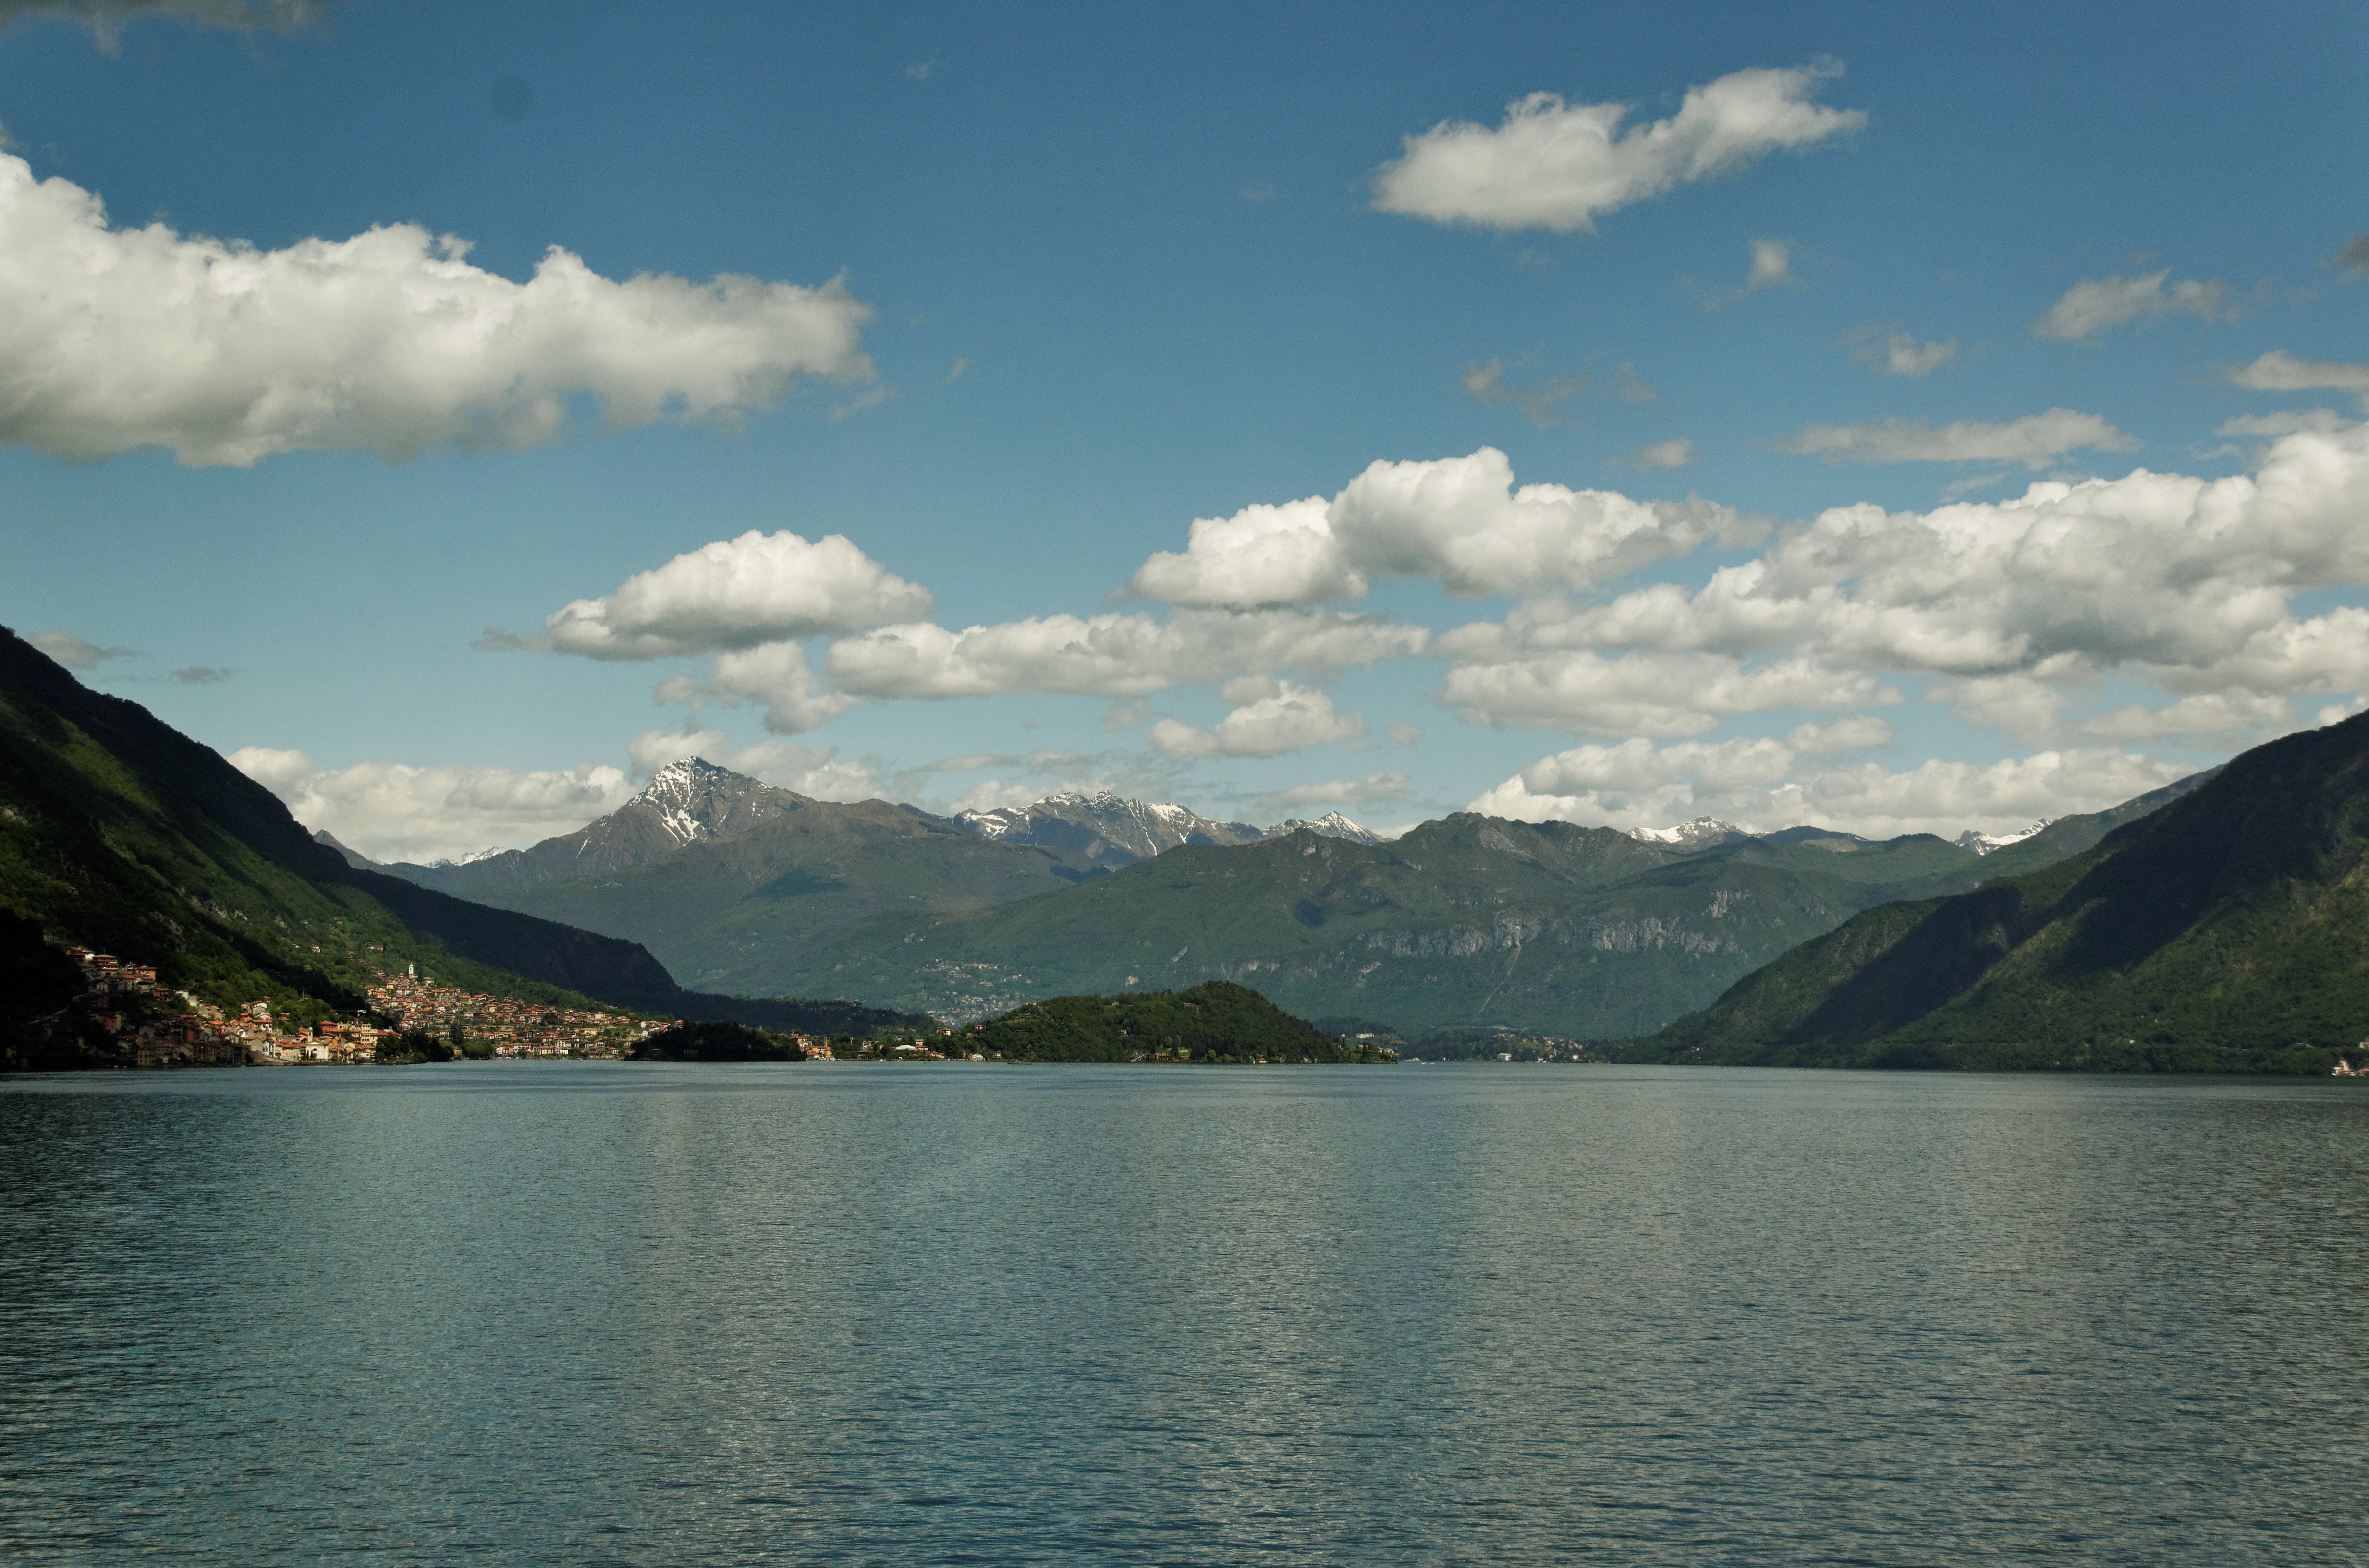
landscape, sea, mountain, cloud, lake, mountain range, reflection, bay, fjord, reservoir, highland, body of water, blue sky, fell, loch, como, nice weather, landform, cumulus clouds, sch nwetter sky, mountains and lake, mountainous landforms, glacial landform